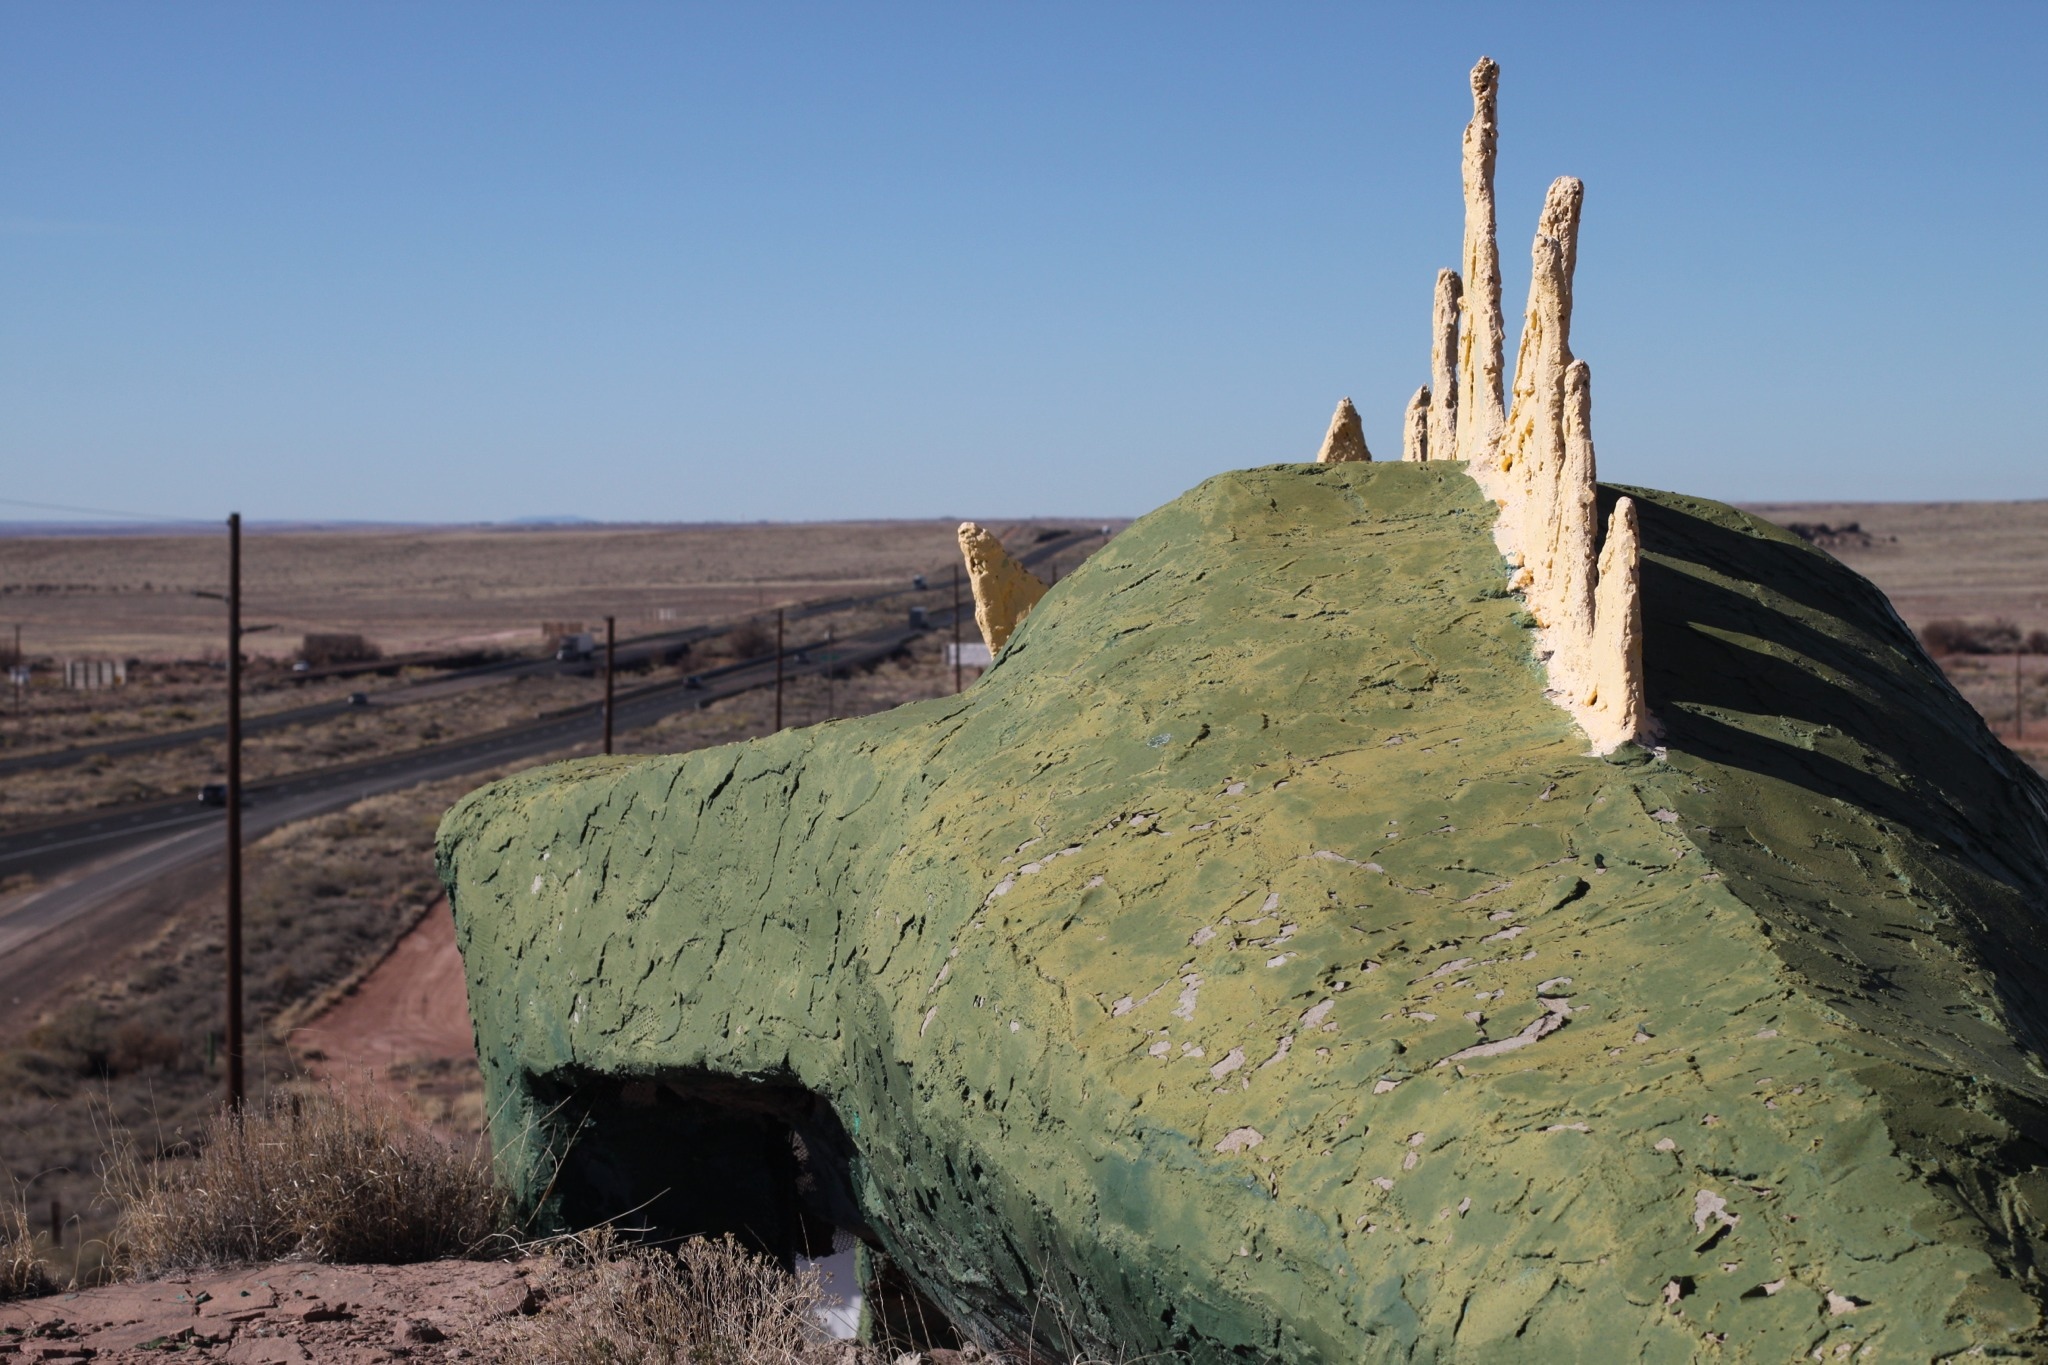
landscape, sea, sand, rock, cliff, vehicle, soil, fortification, terrain, material, geology